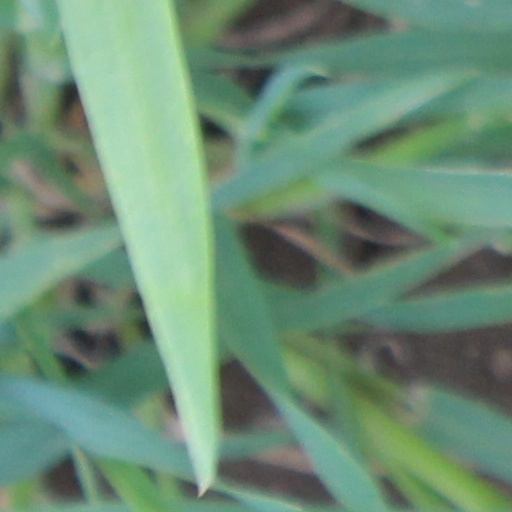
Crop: wheat